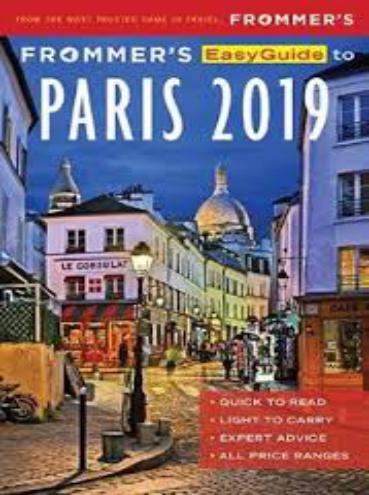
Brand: Frommer's
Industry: Necessities